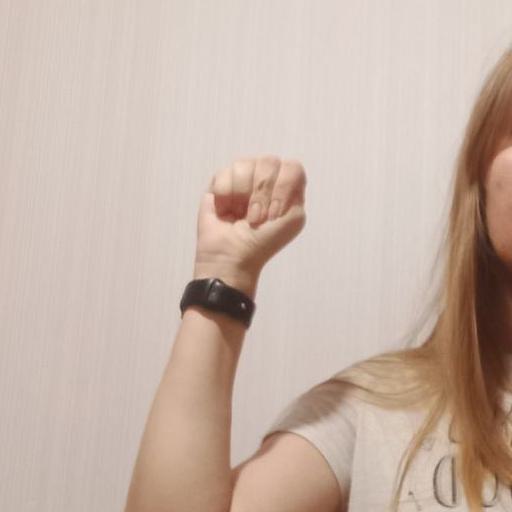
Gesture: fist